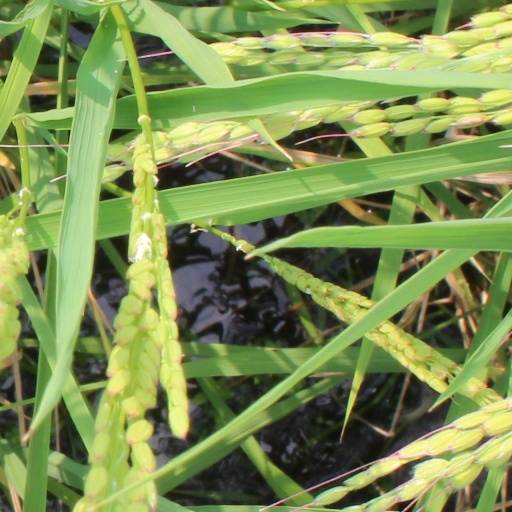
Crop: rice